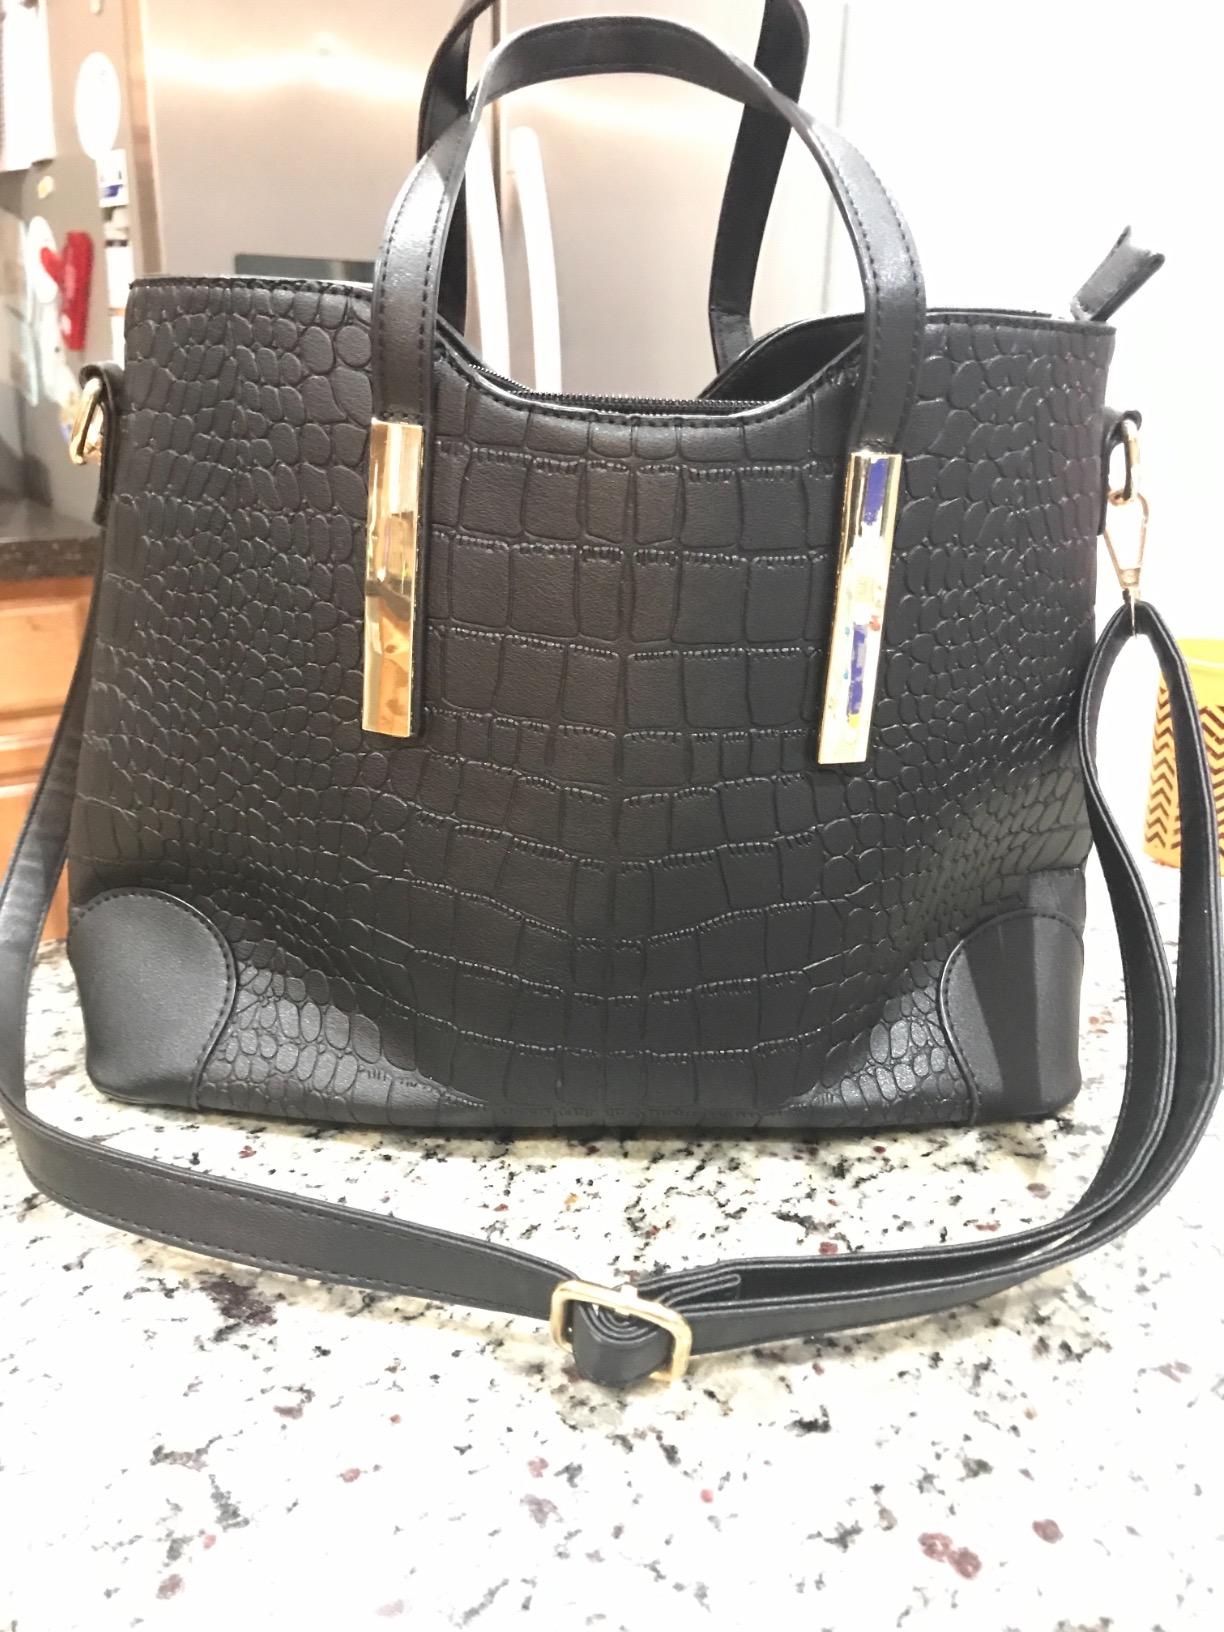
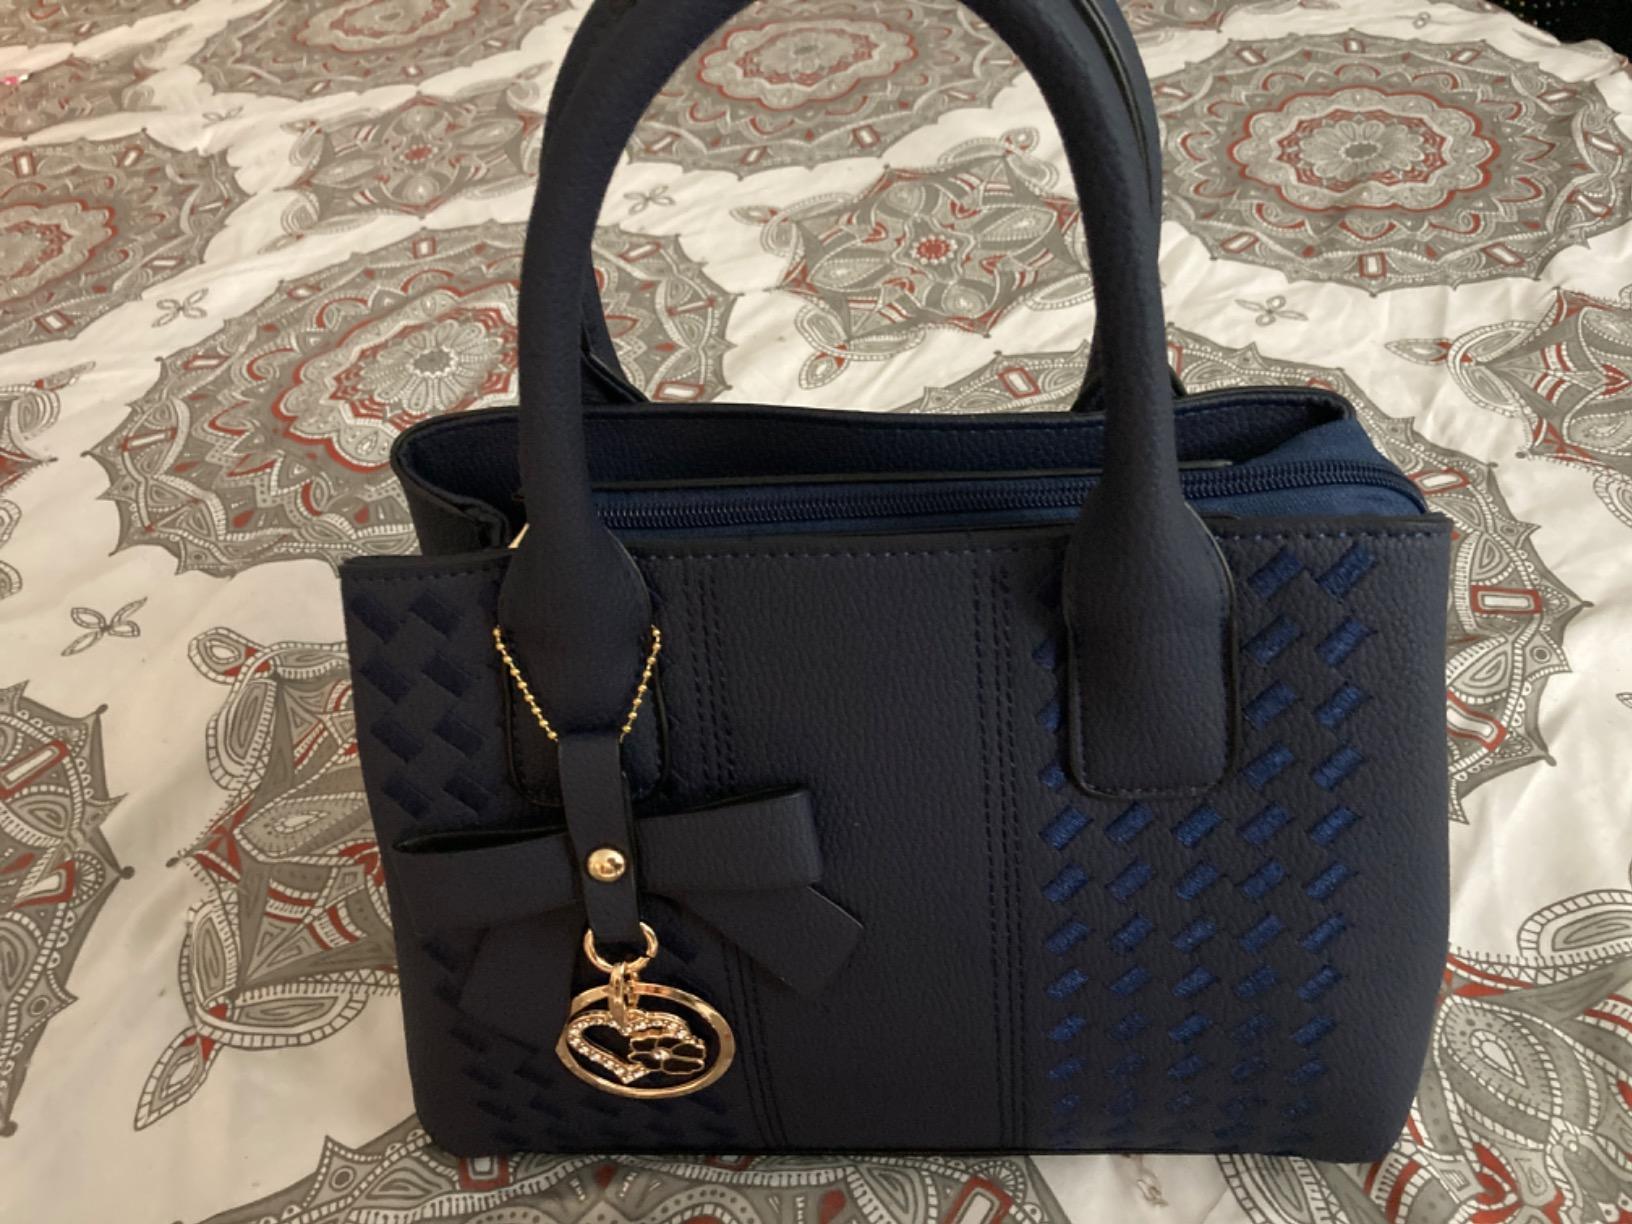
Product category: accessories_handbag
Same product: no